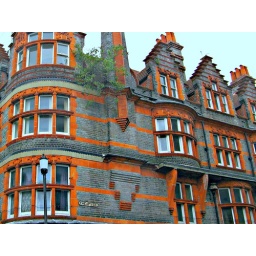
Had to exaggerate the colour to bring out the green tree growing out of this seemingly abandoned building in Reading IMG_10900